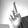
ASL letter: R